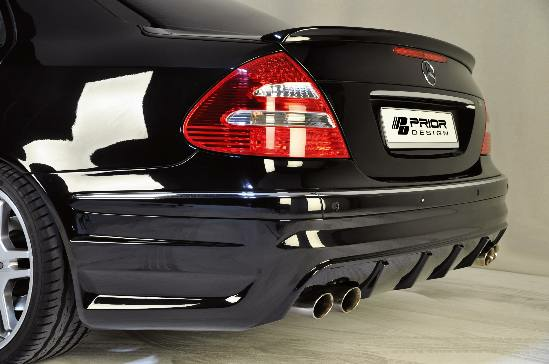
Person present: No